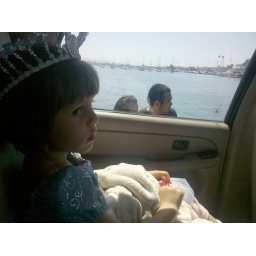
On the ferry in the car on the way to Balboa beach